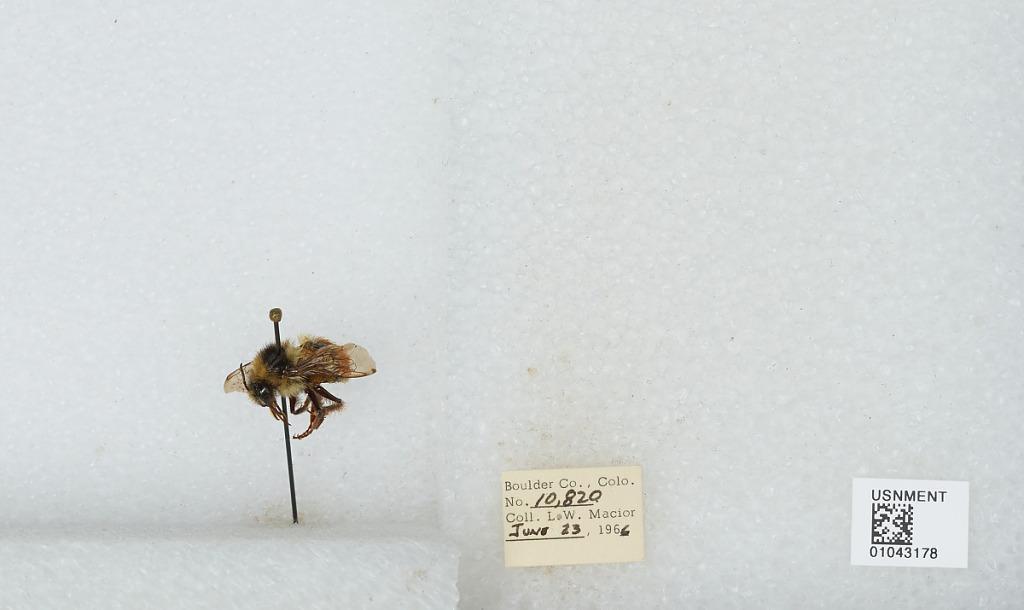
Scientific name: Bombus (Pyrobombus) bifarius Cresson
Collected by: L. Macior
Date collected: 1966-6-23
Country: United States
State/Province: Colorado
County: Boulder
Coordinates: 40.09, -105.36